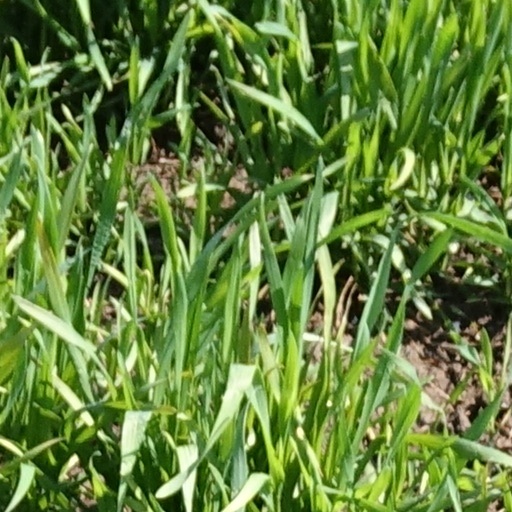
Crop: wheat